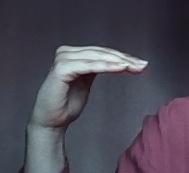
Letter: haa